Province of Savona

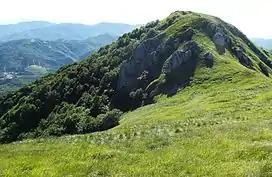
Monte Galero

The province of Savona (Ligurian: "provinsa de Sann-a") is a province in the Liguria region of Italy. Its capital is the eponymous city of Savona. The province has a total population of 279,754.